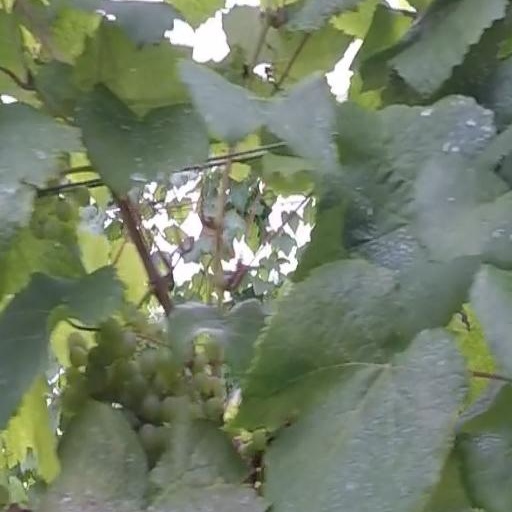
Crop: grape